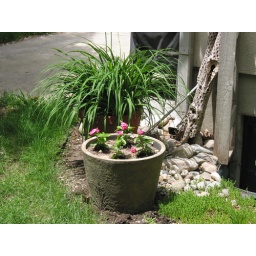
Another flower pot with Lilly in background